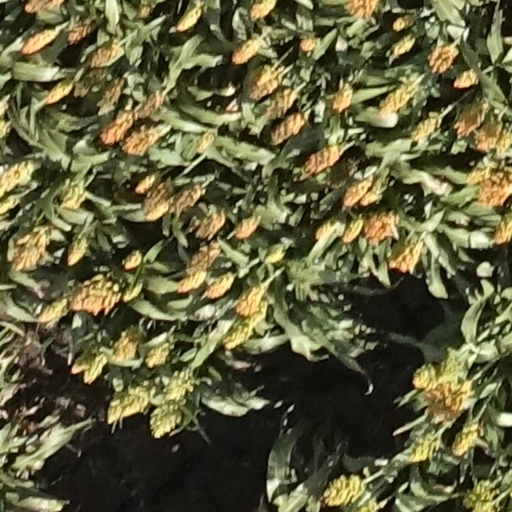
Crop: sorghum